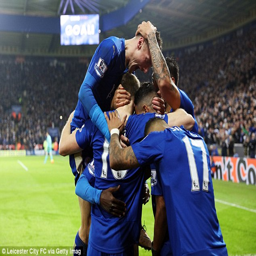
a city went top on monday night